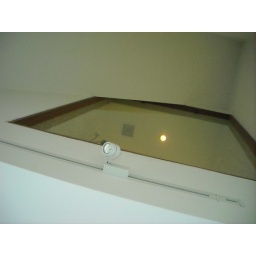
Here, we on on the first floor, looking up. That glass wall is the back of a shower in the upstairs bathroom.